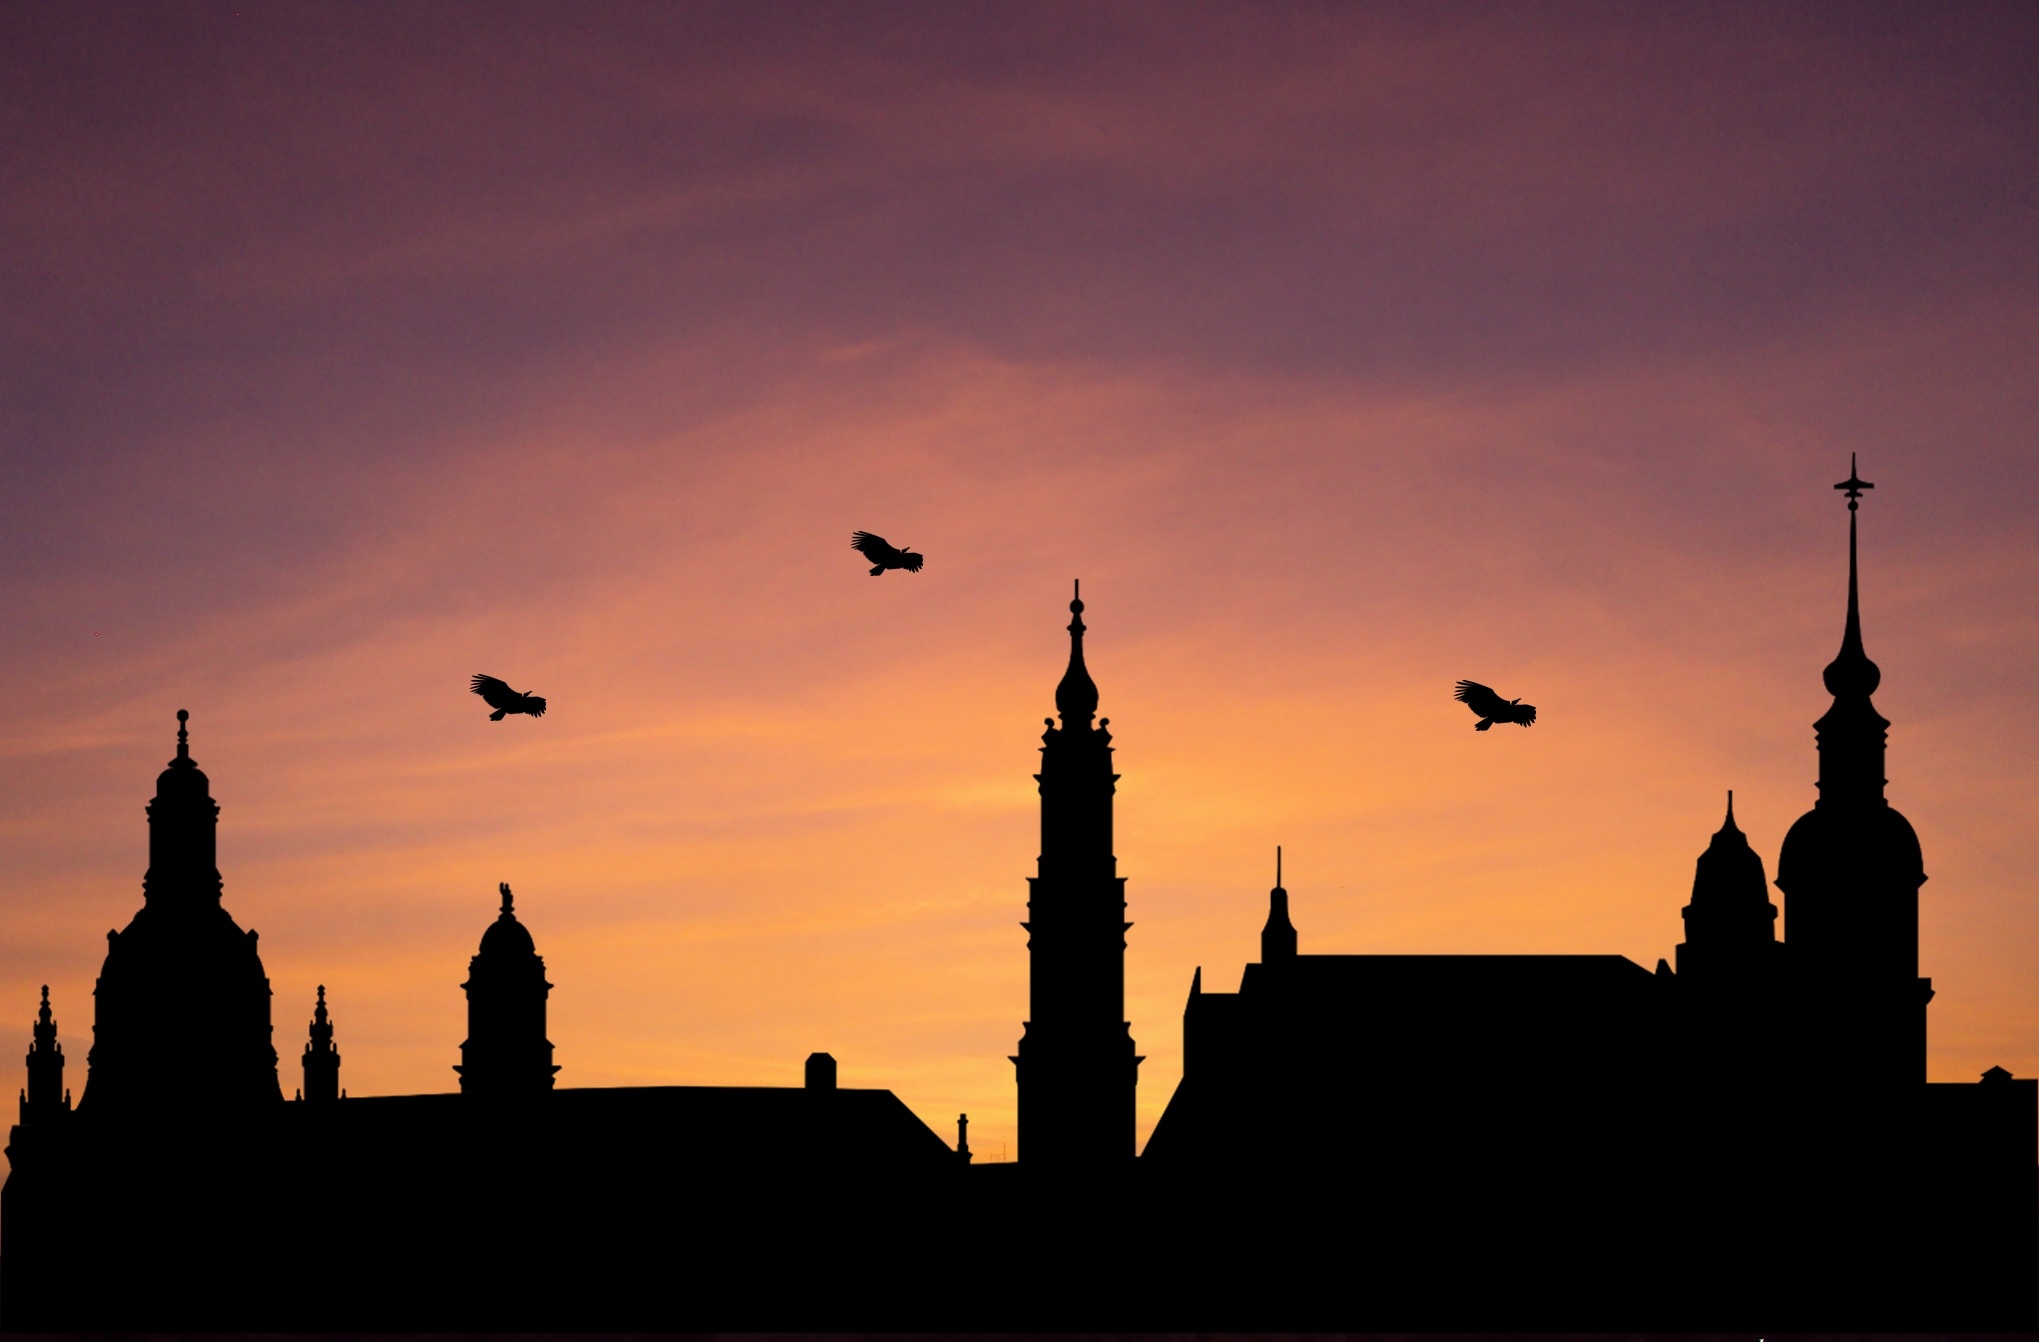
nature, horizon, silhouette, light, cloud, sky, sunrise, sunset, skyline, morning, dawn, city, cityscape, dusk, evening, tower, church, birds, west, colors, temple, beauty, afterglow, human settlement